Vialle

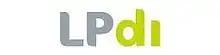
Vialle-LPdi logo

LPDI was developed and released to the market in 2006. The Vialle LPDI system is designed for modern direct injection engines like the Ford EcoBoost, Volkswagen FSI, TSI and Hyundai GDI engines. The LPDI system utilizes the OEM high-pressure fuel pump and injectors to deliver either gasoline or autogas to the engine. The solution works on lean-burn, turbo boosted and standard direct injection engines. Direct Injection engines will become more prevalent in the market due to tighter emissions standards for greenhouse gases and particulates and the desire for further fuel savings.